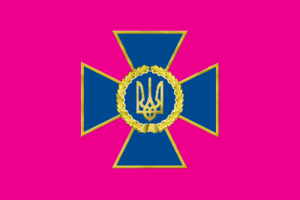
Ukraines sikkerhedstjeneste
SBUs flag
Ukraines sikkerhedstjeneste, SBU er Ukraines nationale efterretnings- og sikkerhedstjeneste oprettet i 1991. SBU har omkring 30.000 ansatte.